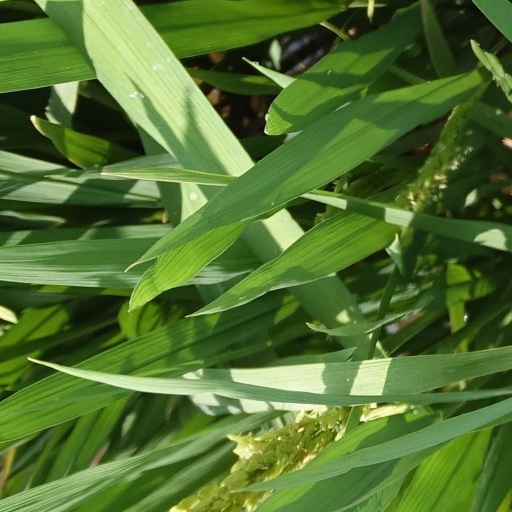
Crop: rice